William Howard Hoople

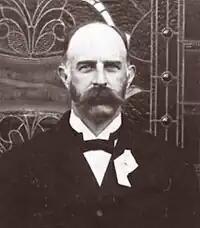
Hoople at General Assembly

On December 12, 1895, Hoople and BeVier, with the assistance of Hiram F. Reynolds, a Methodist minister who had joined Hoople's group in October 1895, organised the three churches into a new holiness denomination, the Association of Pentecostal Churches of America (APCA), which was incorporated in the state of New York about April 8, 1896, with Hoople, Norberry and Sloat as three of the six trustees. While all of the APCA churches were at that time in Brooklyn, the choice of name indicated clearly that the founders had a vision for it to become a national denomination.